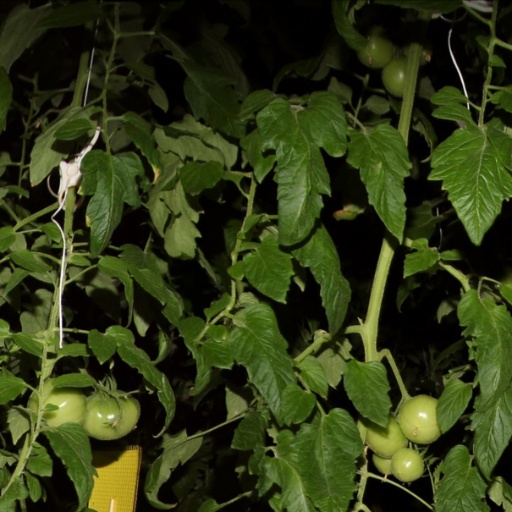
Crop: tomato